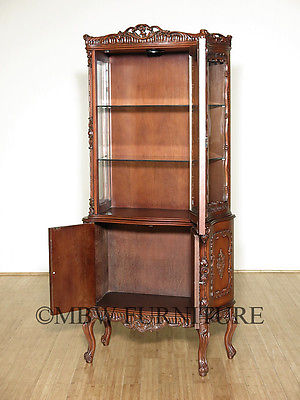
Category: cabinet